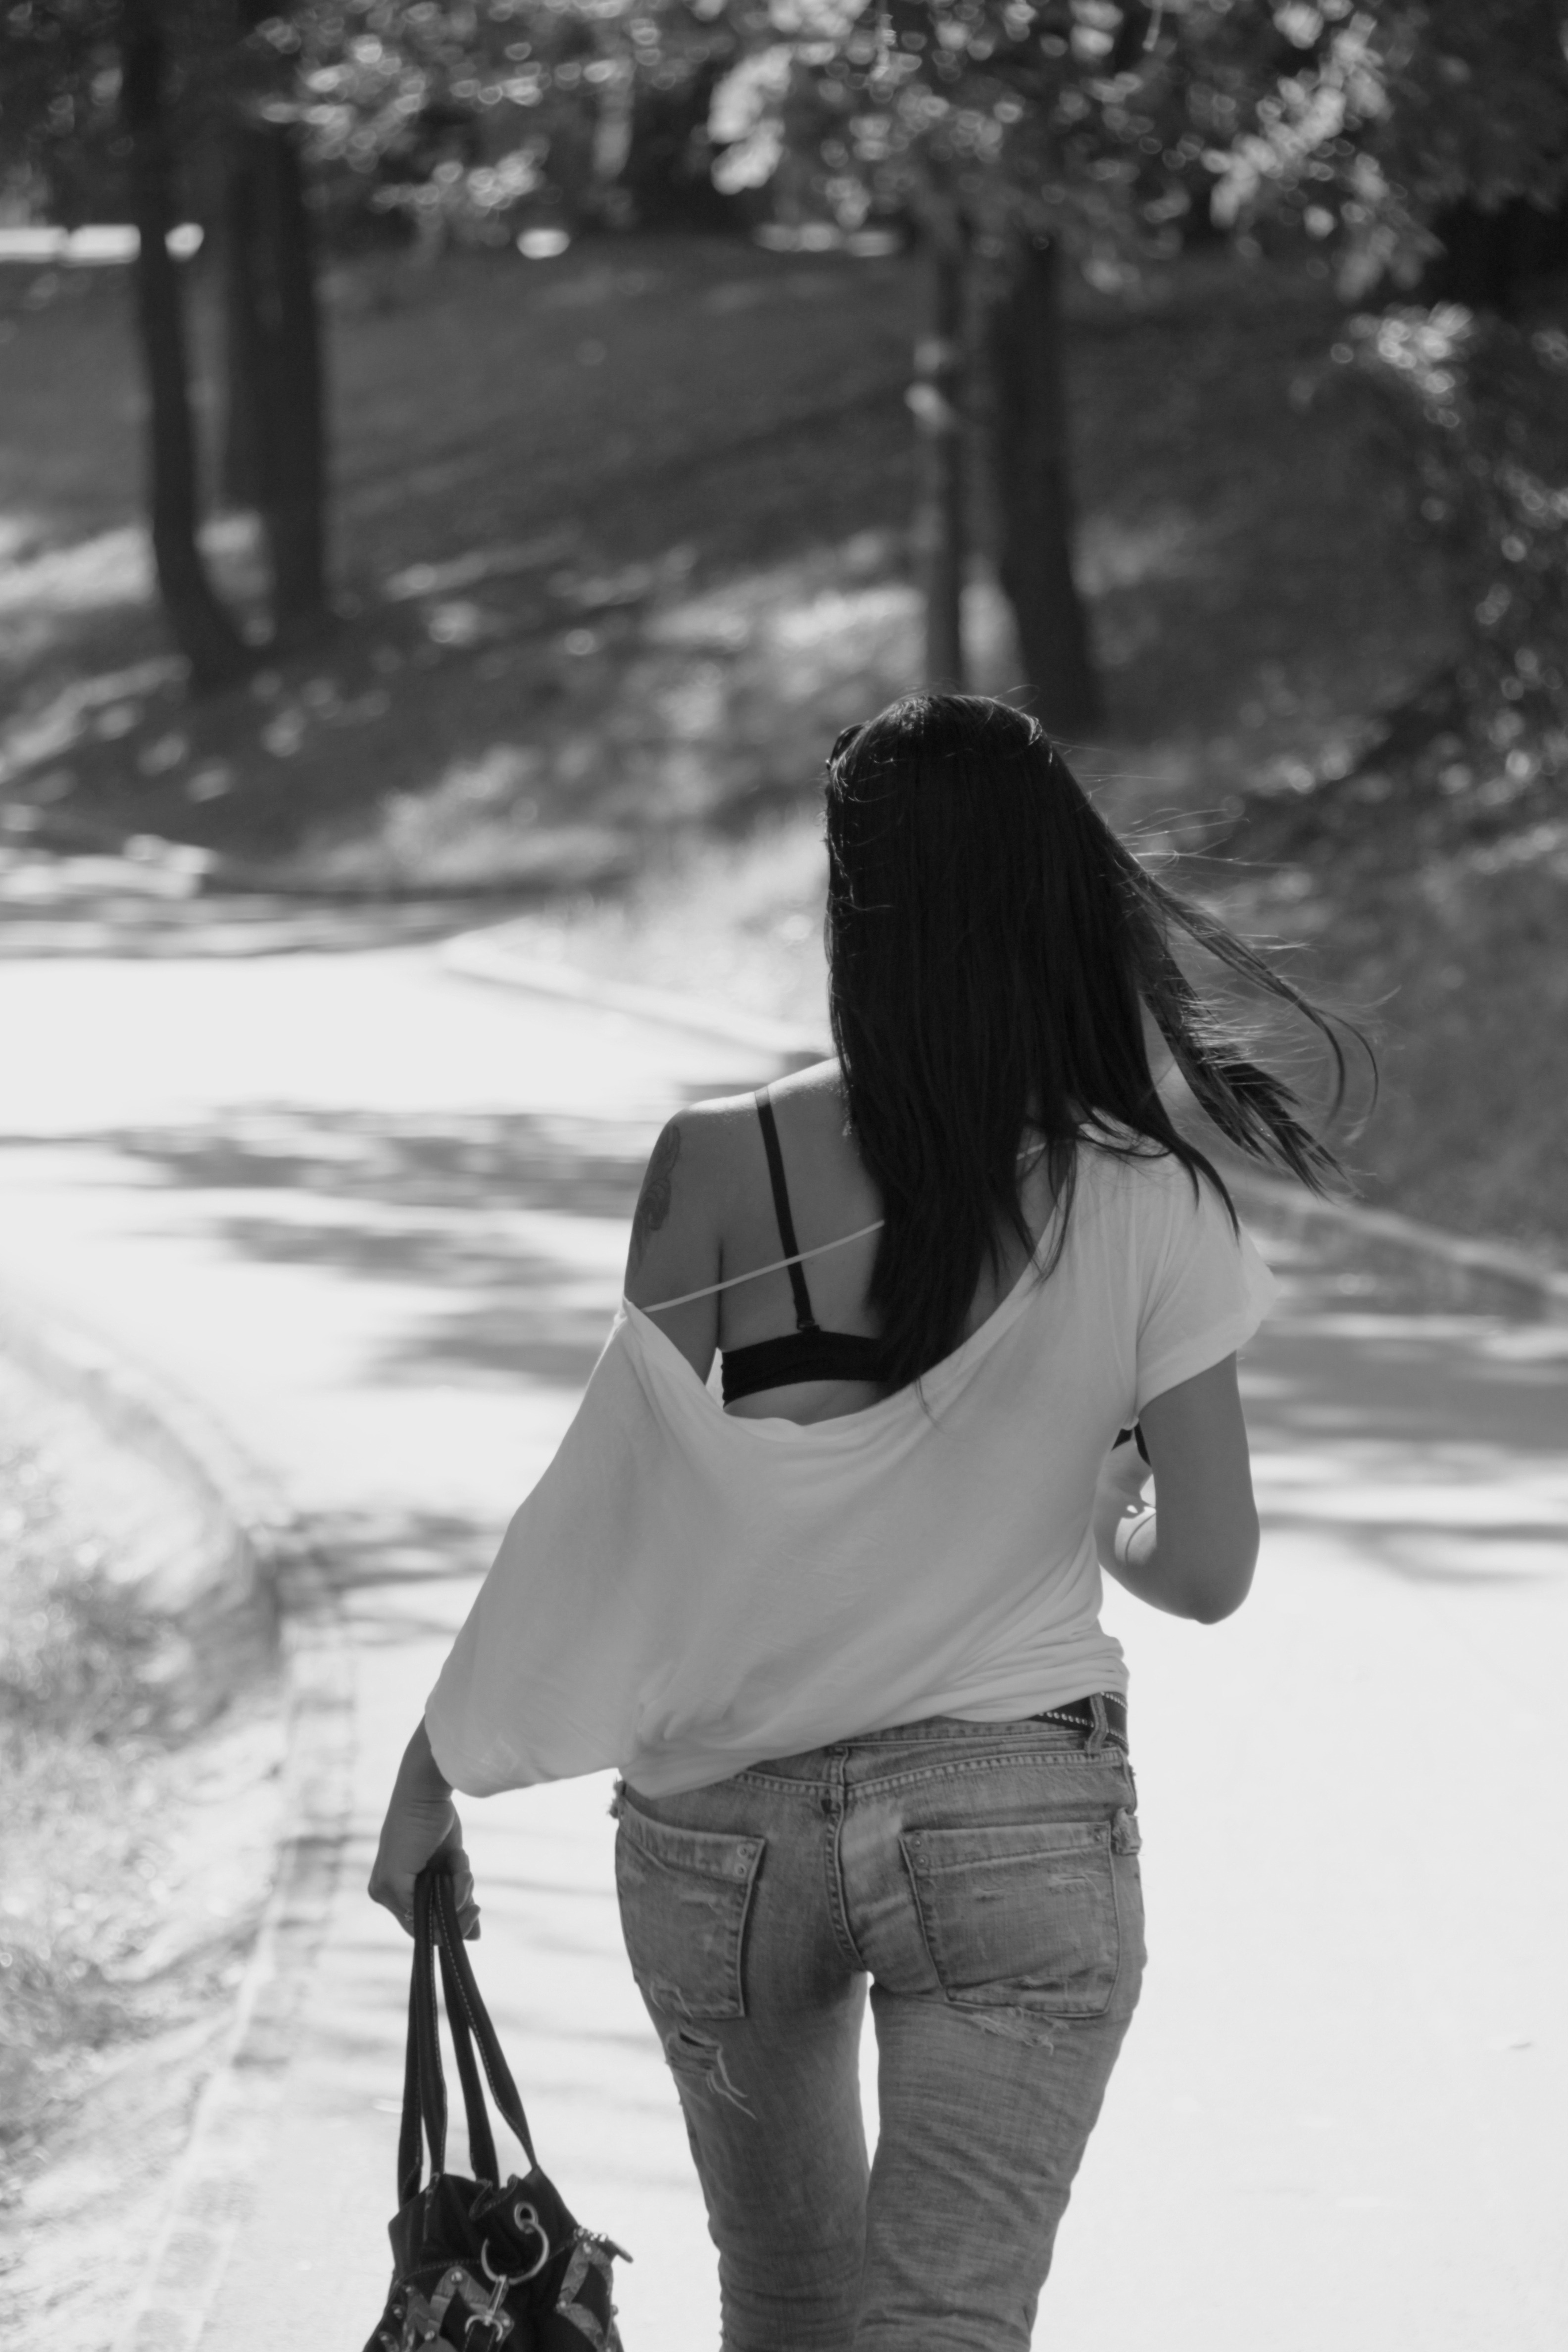
walking, snow, winter, black and white, people, girl, woman, white, photography, summer, model, spring, park, weather, fashion, black, monochrome, season, girls, happy, footwear, photograph, beauty, emotion, bucharest, interaction, photo shoot, monochrome photography, herastrau, kiseleff